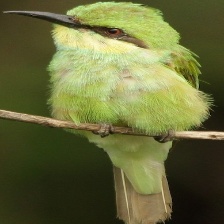
Species: ASIAN GREEN BEE EATER
Scientific name: MEROPS ORIENTALIS
ImageNet parent category: bee_eater